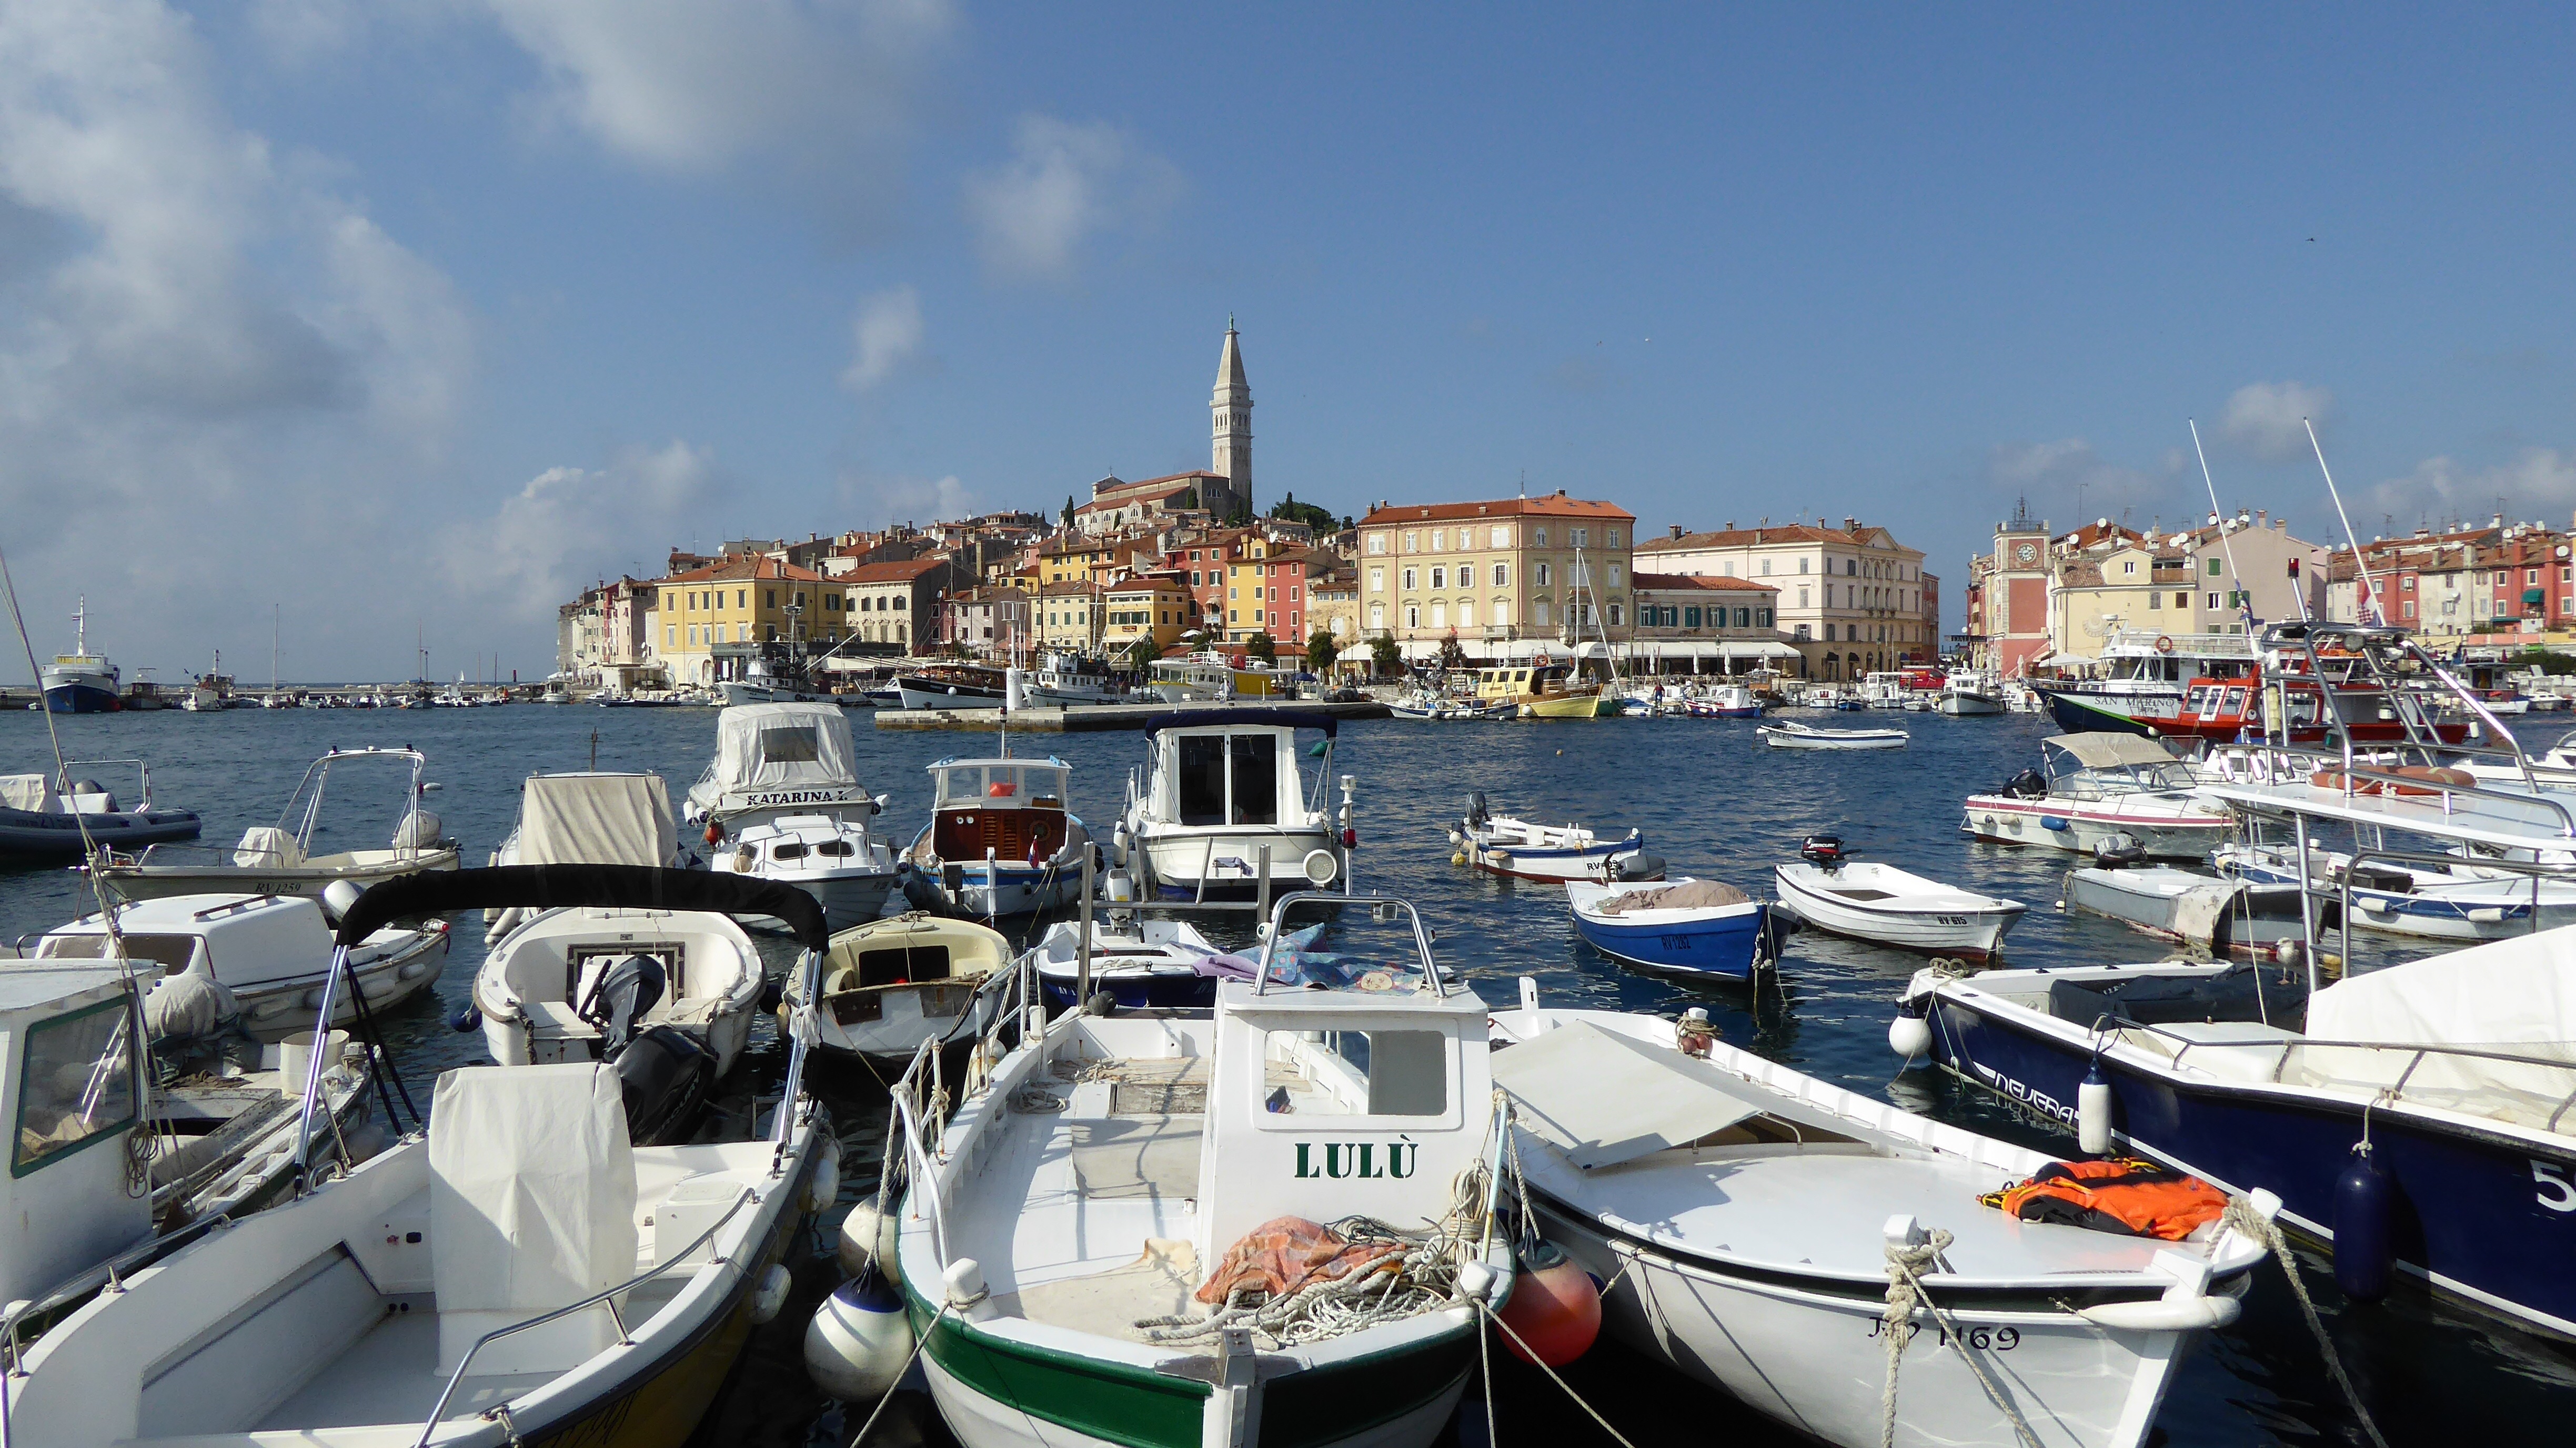
sea, dock, boat, vacation, vessel, vehicle, yacht, harbor, harbour, marina, port, tourism, waterway, croatia, boats, watercraft, passenger ship